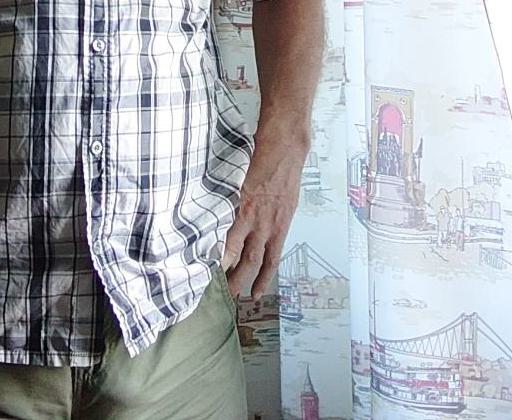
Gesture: no_gesture